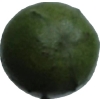
Label: green_avocado